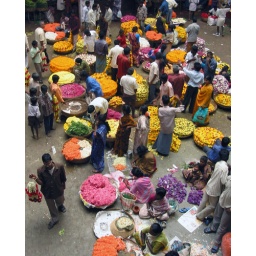
Morning flower market in the indoor part of Bangalore's City Market.